Tehatta II

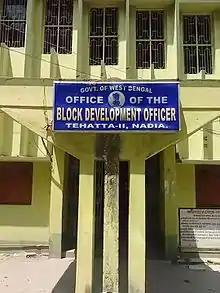
Tehatta II CD block office

Palashipara, the police station and headquarters of Tehatta II CD Block, is located at .